John P. Connarn

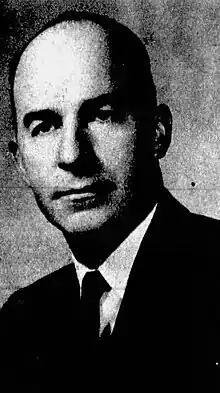
Newspaper advertisement photo from 1966 reelection campaign

John P. Connarn (July 8, 1917 – March 26, 2002) was an attorney, politician, and judge from Northfield, Vermont who served as the state Attorney General from 1965 to 1967.